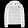
Label: Coat